Pork roll

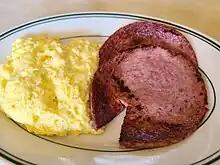
Pork roll served at a diner in Biddeford, Maine

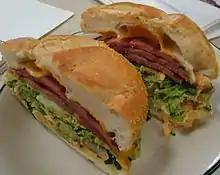
A sandwich featuring pork roll at a delicatessen in New Jersey

Pork roll is prepared by slicing it, if it is not already sliced, and then frying, searing, or griddling the slices.